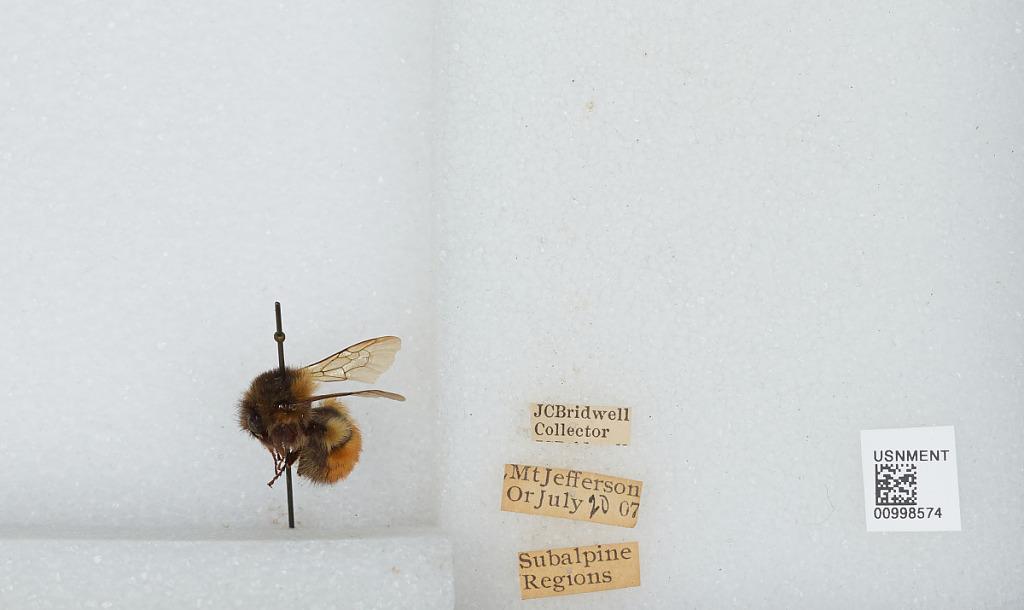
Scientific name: Bombus (Pyrobombus) melanopygus Nylander
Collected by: J. Bridwell
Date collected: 1907-7-20
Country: United States
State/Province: Oregon
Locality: Mount Jefferson
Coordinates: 44.6742, -121.799